Battle of Grand-Reng

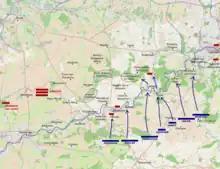
Movements on 10 May 1794. The French begin crossing the Sambre, establishing a bridgehead with Fromentin and the vanguards at Lobbes and Thuin, while Despeaux and Muller are halted at the defended crossings upstream of Fromentin.

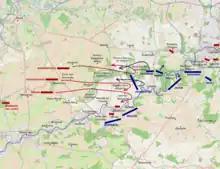
Movements on 11 May 1794. Kaunitz launches an attack with his main force on Fromentin's division and almost forces it back across the river, but he fights it off with the timely assistance of Duhesme's vanguard. Kaunitz then withdraws towards Rouveroy in the evening as it becomes clear he is greatly outnumbered.

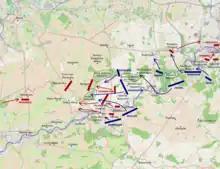
Movements on 12 May 1794. Fromentin and Duhesme push the Allied rearguard back, forcing the Coalition forces defending the Sambre crossings to retreat and allowing Muller and Despeaux to cross the Sambre. Together, they storm Merbes-le-Chateau. Kaunitz pulls his forces back for a stand near Rouveroy. Meanwhile Charbonnier, completely uninterested in Desjardin's struggle to the west, pursues his pet project (in the opposite direction) of cutting off and capturing Charleroi instead.

Kaunitz wanted to carry out the orders of Emperor Francis to seize Beaumont and Boussu-lez-Walcourt, but he believed that he was facing 30,000 Frenchmen. In response to the Austrian general's request for reinforcements, Coburg sent him six battalions and eight squadrons led by Franz von Werneck plus 10 artillery pieces. With this addition of strength, Kaunitz planned to launch an attack on 12 May. In the coming operations, the Coalition would be outnumbered 53,000 to 24,000.